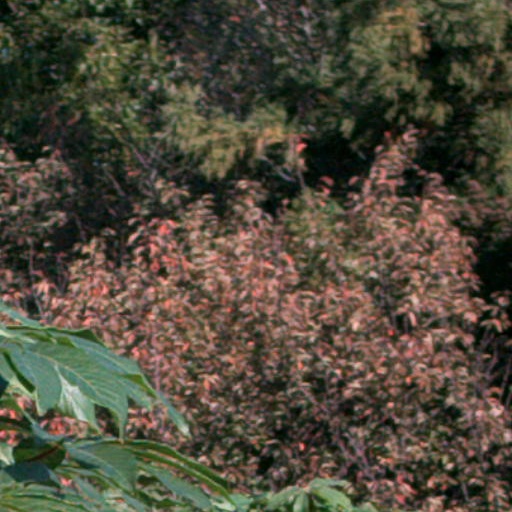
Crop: cassava